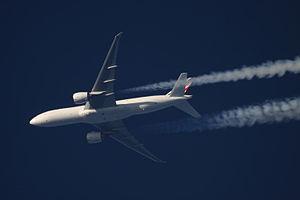
Air France Cargo est une direction d'Air France chargée de son activité fret. De ce fait, elle est une partie du groupe Air France-KLM. Air France Cargo n'existe plus en tant que marque, il s'agit maintenant de la marque Air France-KLM-Martinair Cargo. Le commandement du Cargo Management Team est assuré par Marcel de Nooijer et Elisabeth Hérelier.